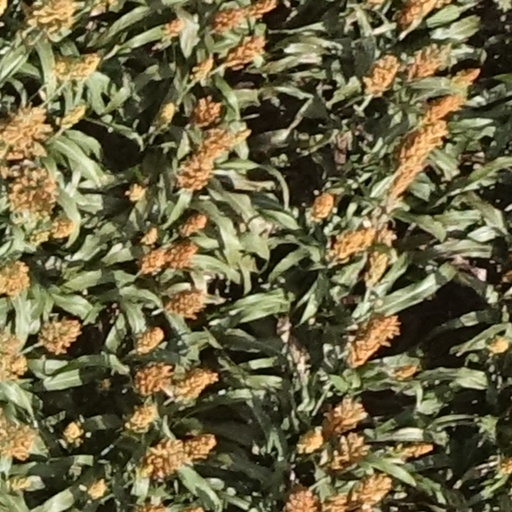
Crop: sorghum